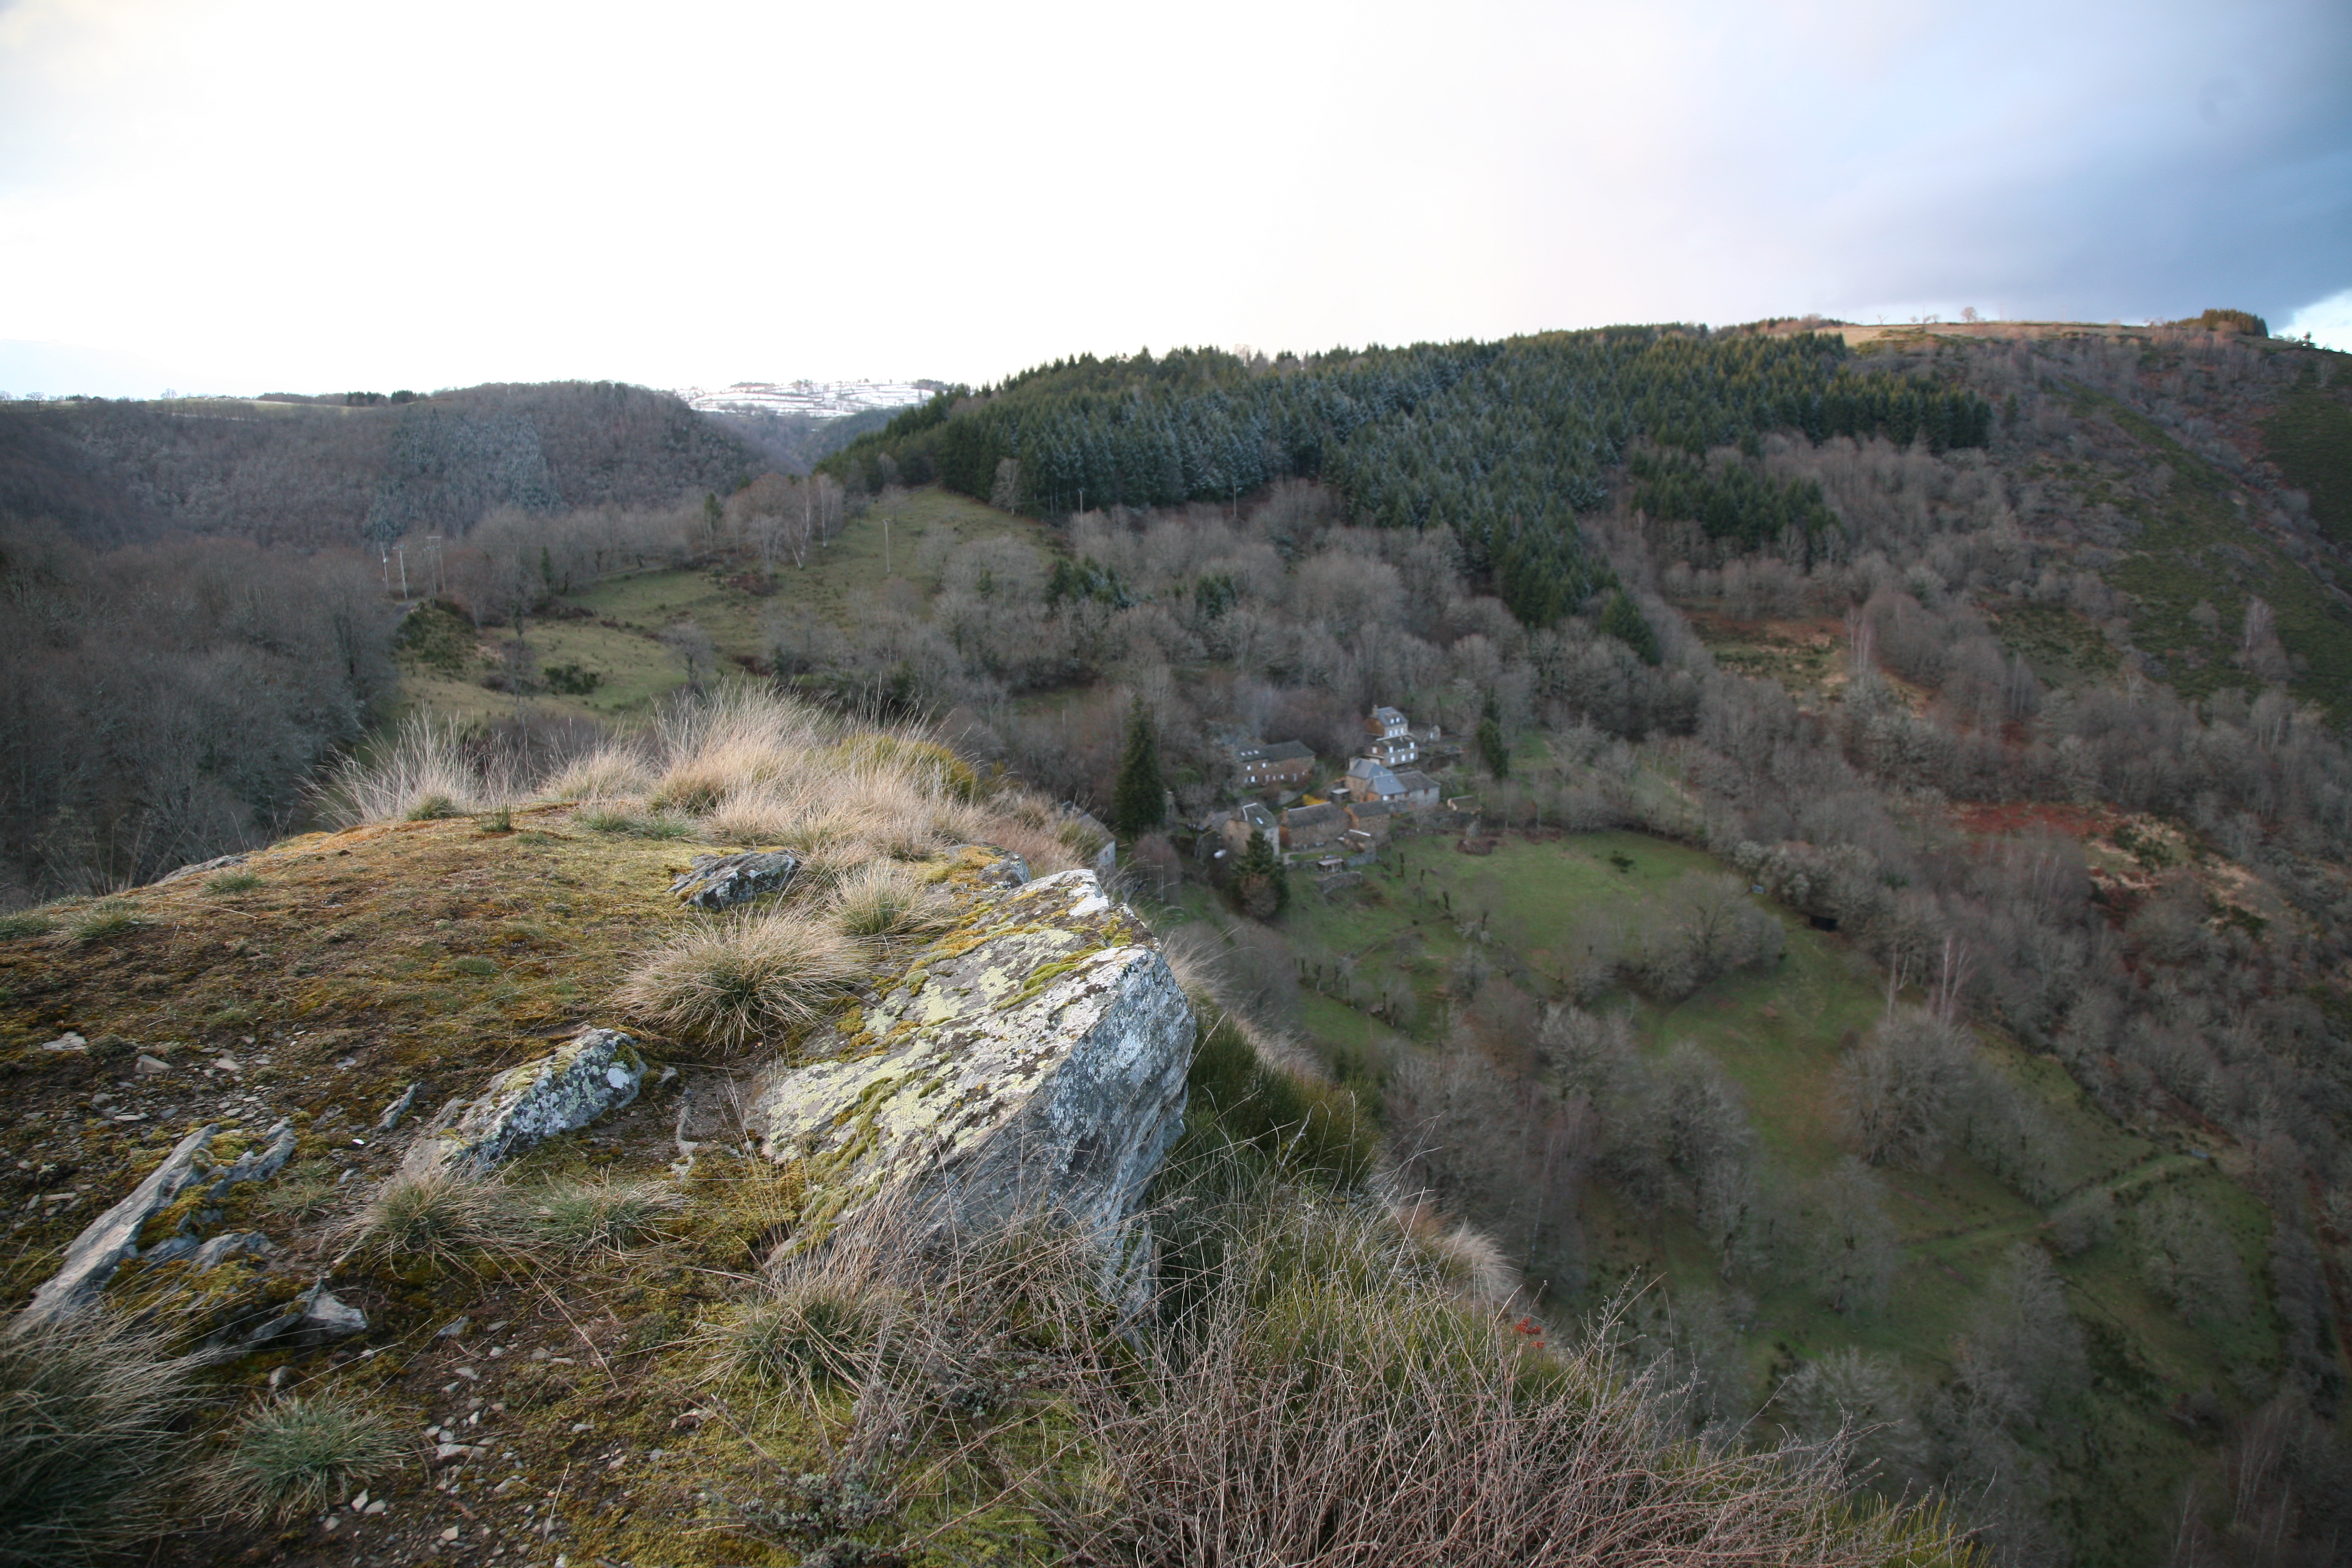
landscape, mountain, trail, village, cliff, france, canyon, terrain, ridge, paysage, auvergne, hiver, geology, badlands, plateau, montagne, ecosystem, cantal, saintflour, hameau, isolement, landform, geographical feature, geological phenomenon